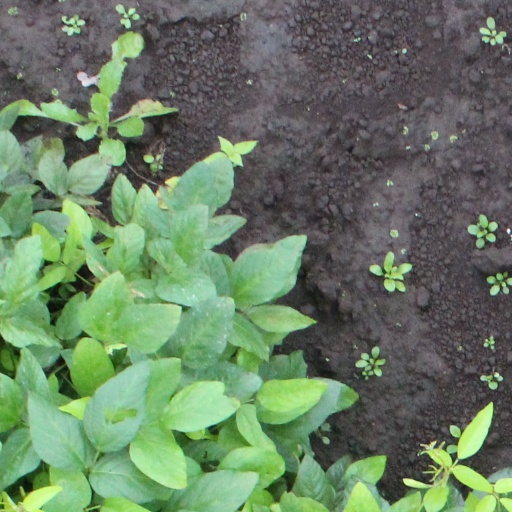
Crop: soybean